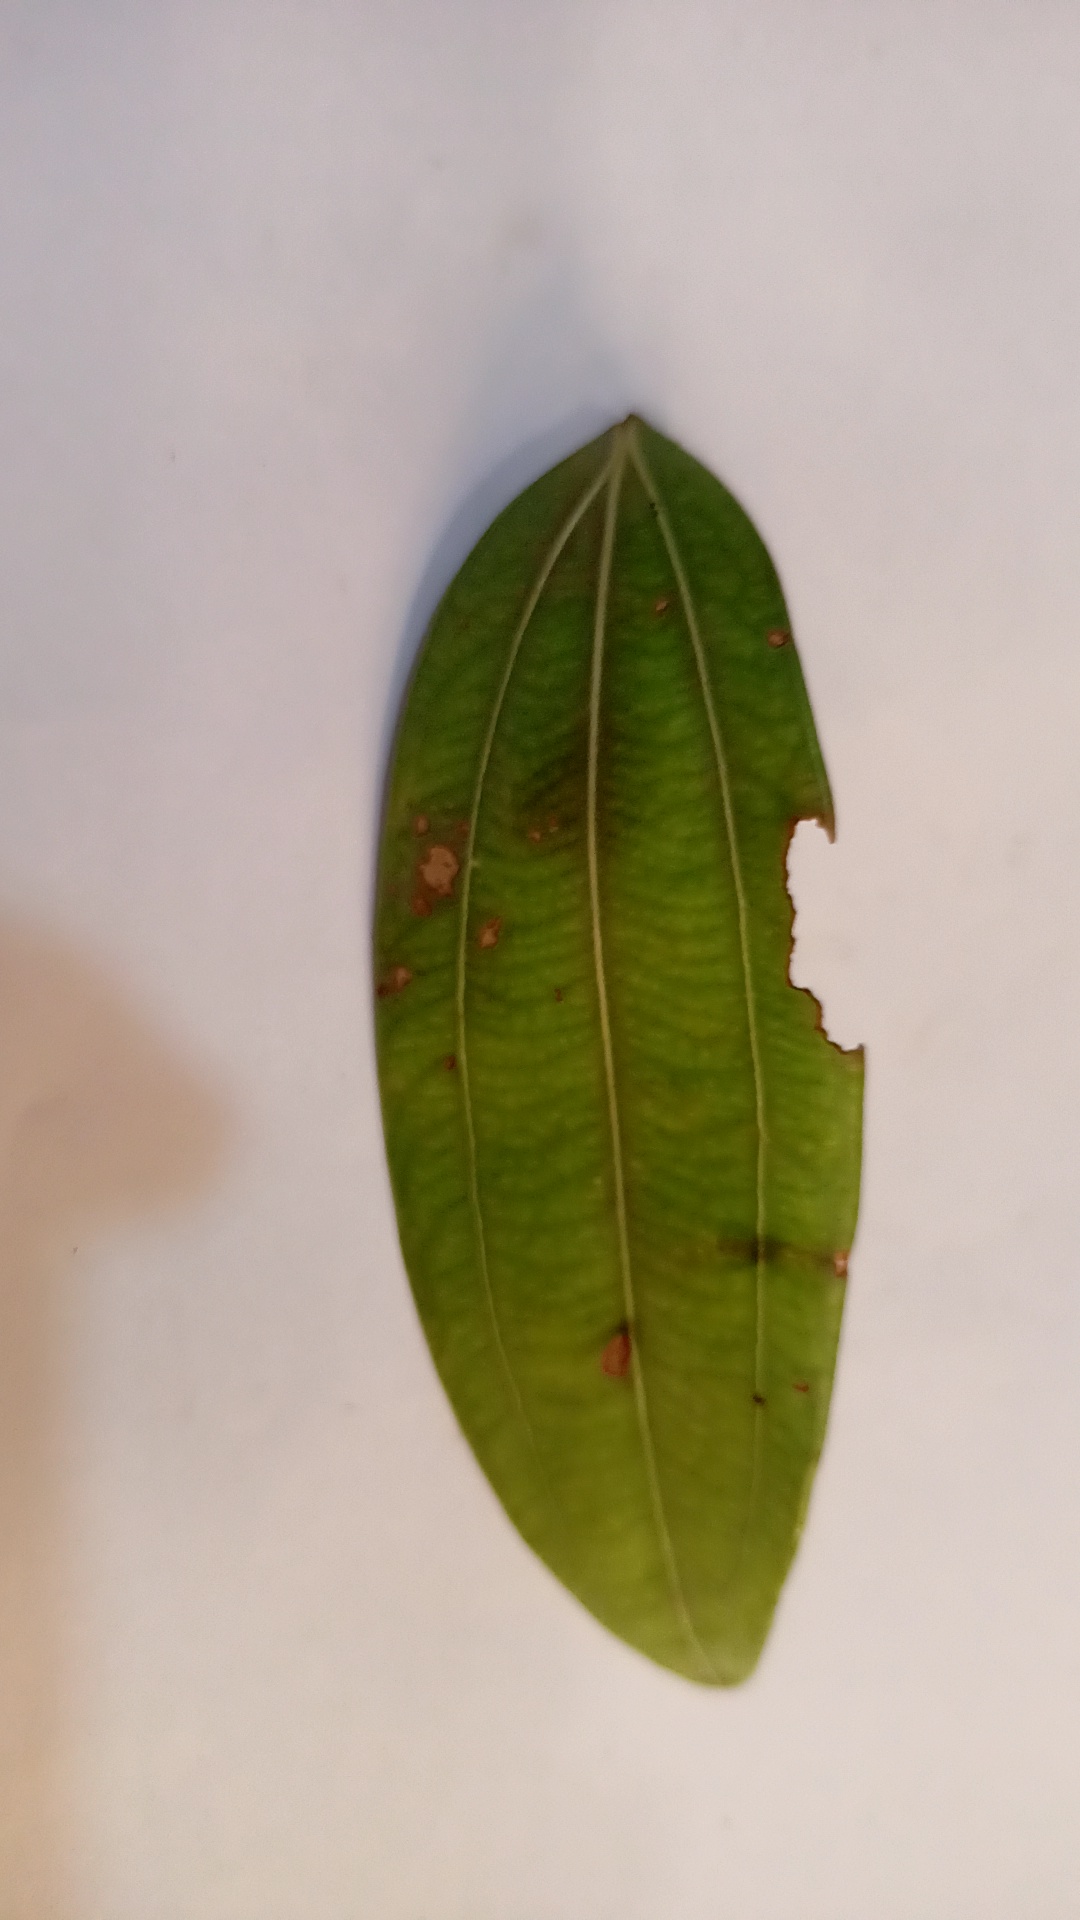
Label: Disease